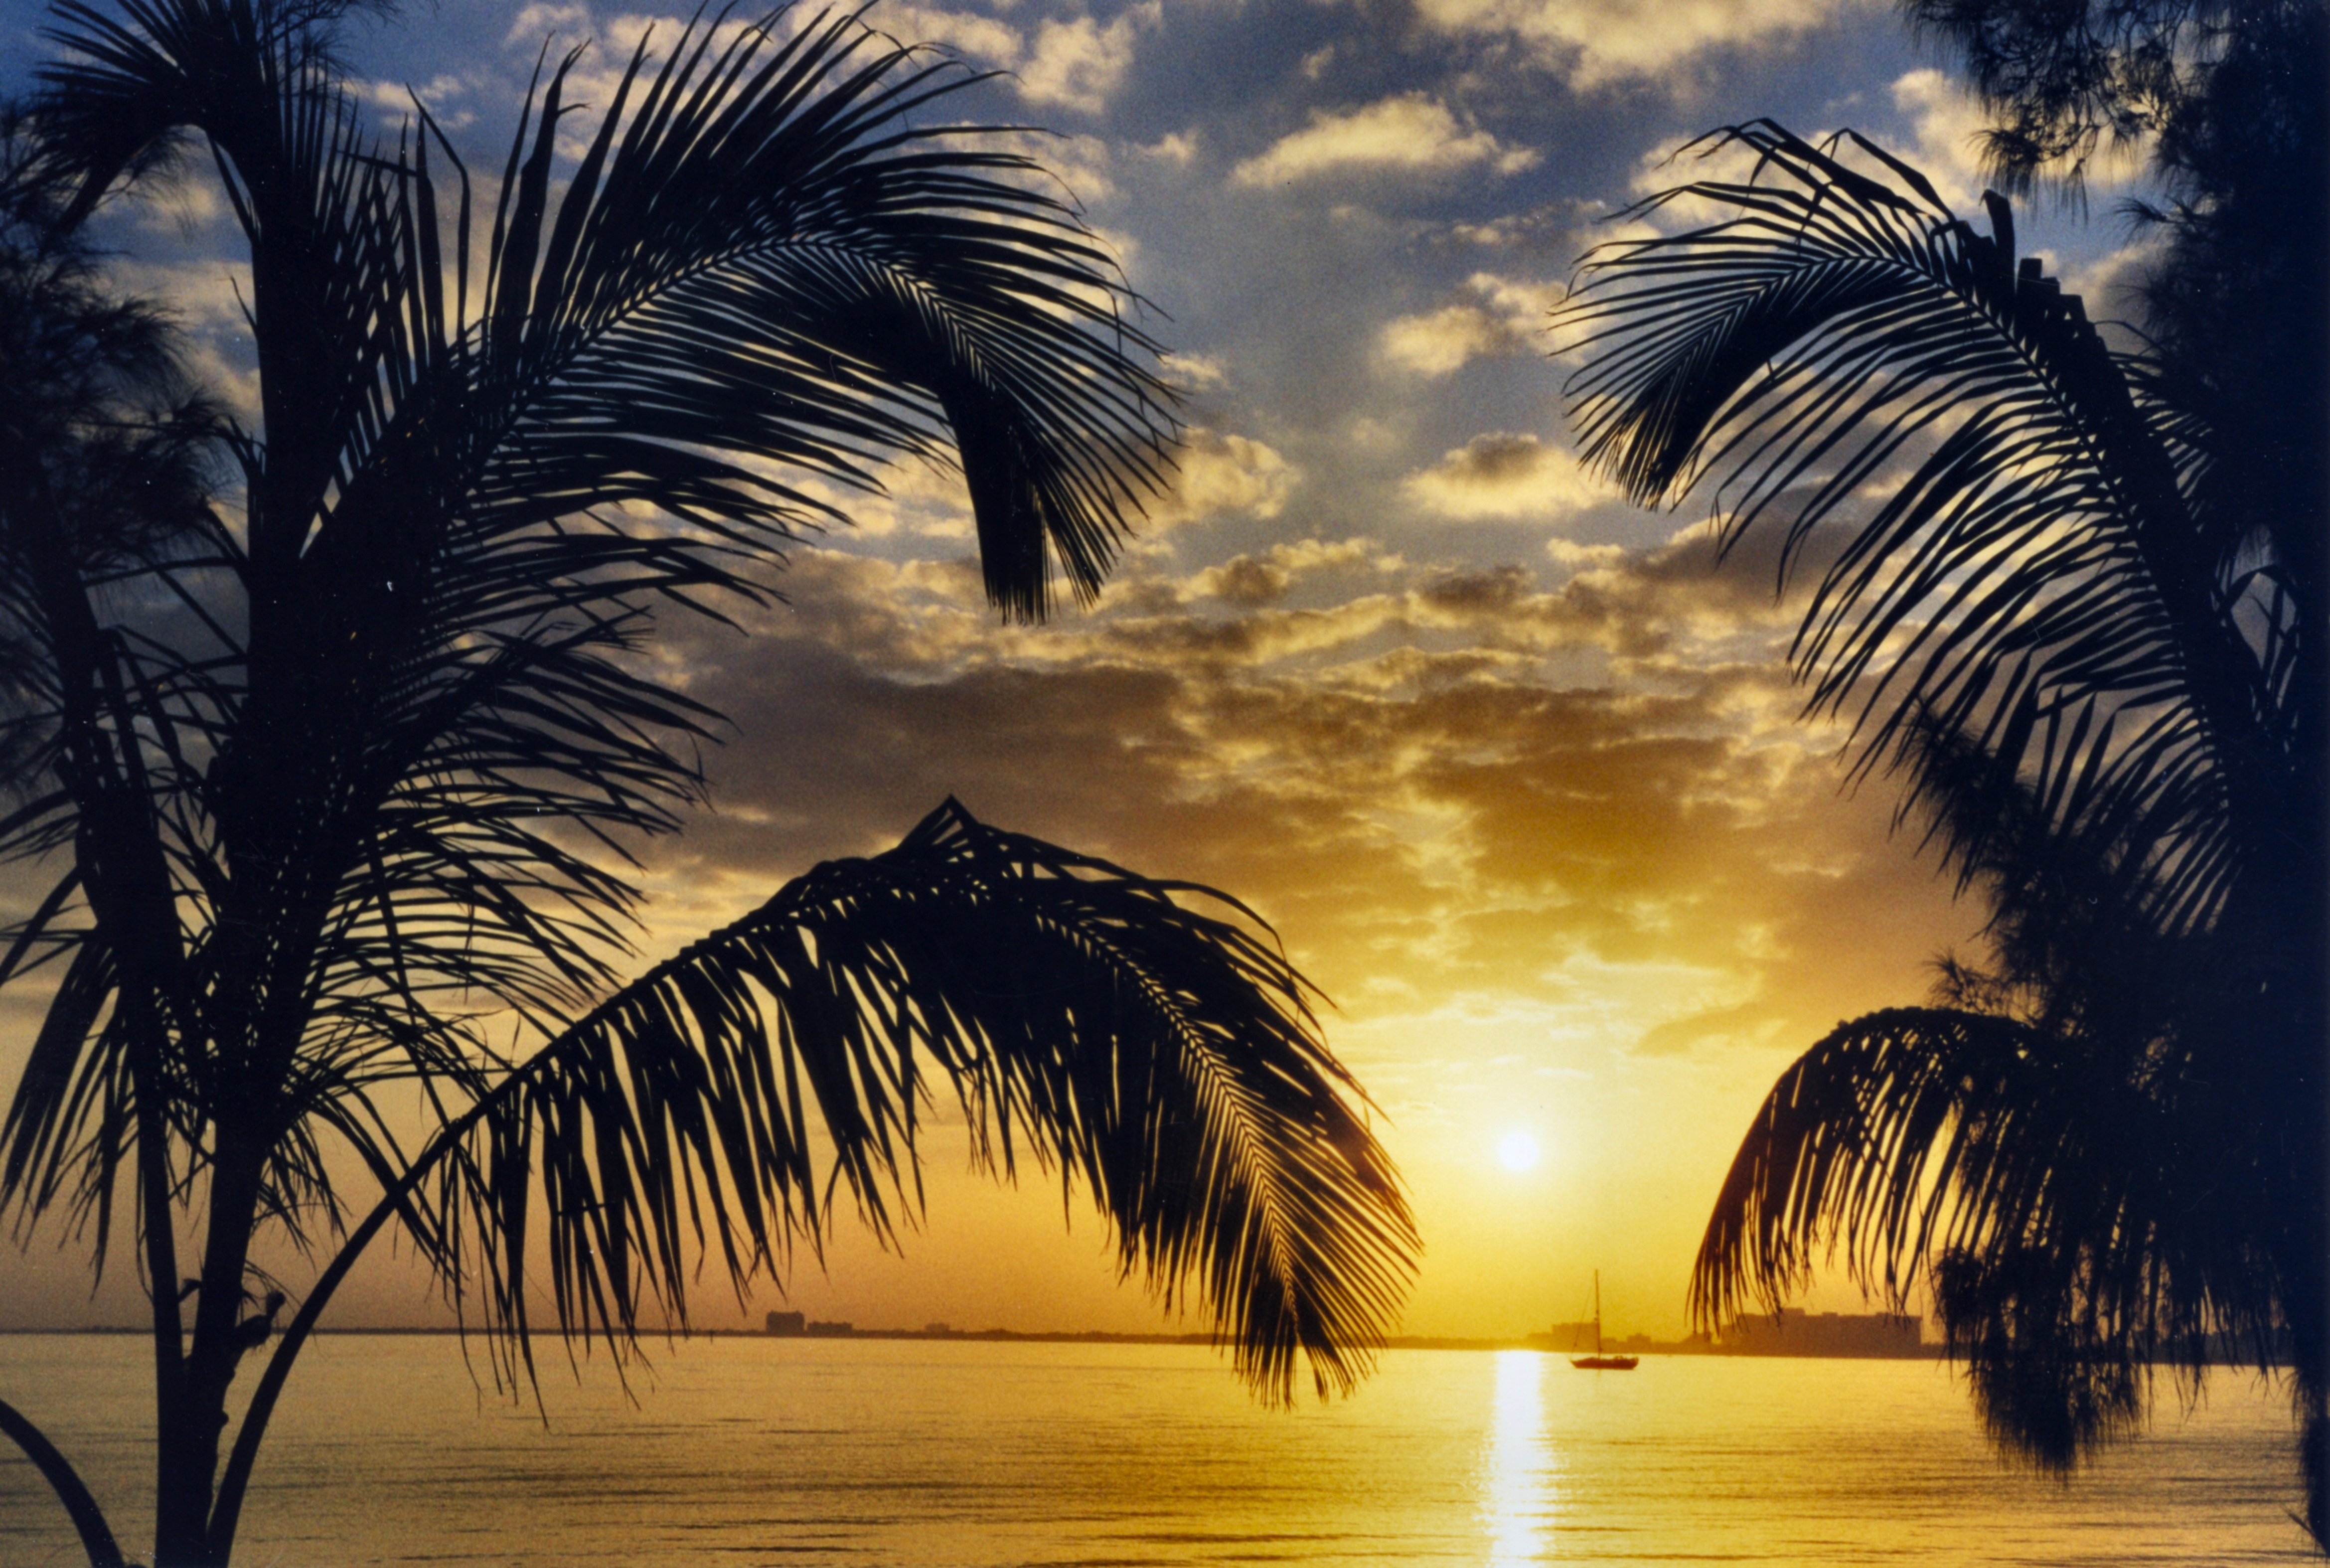
sea, tree, ocean, horizon, plant, sunrise, sunset, sunlight, morning, dawn, dusk, evening, savanna, miami, caribbean, flowering plant, woody plant, land plant, arecales, palm family